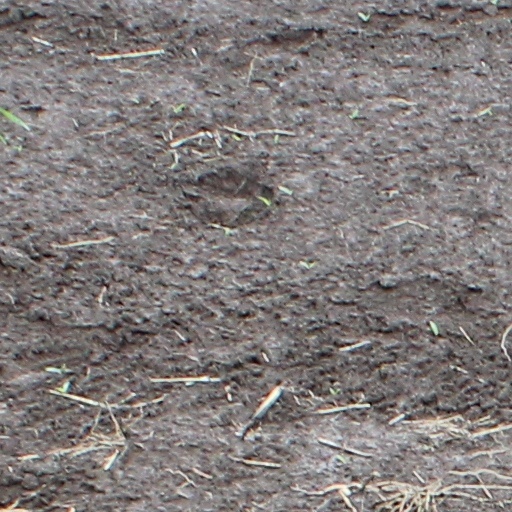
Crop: wheat